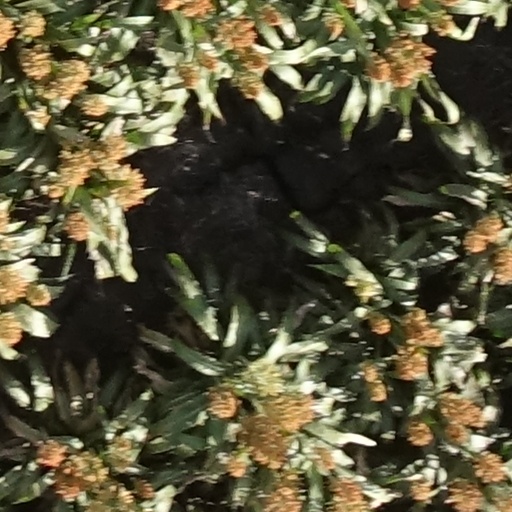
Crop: sorghum